Mararía (film)

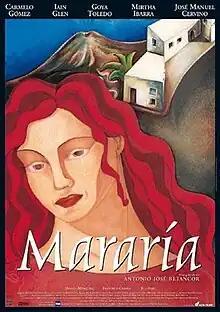
Theatrical release poster

Mararía is a 1998 drama film directed by Antonio José Betancor consisting of an adaptation of the 1973 novel "Mararía" by Rafael Arozarena which stars Goya Toledo as the title character alongside Carmelo Gómez, Iain Glen, Mirtha Ibarra and José Manuel Cervino. It was produced by companies from Spain, France, and Portugal.